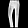
Label: Trouser